Wyman Duggan

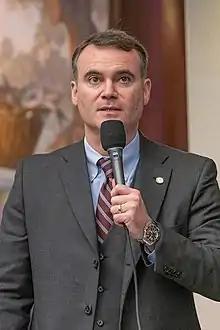
Duggan in 2020

Wyman Duggan is a Republican member of the Florida Legislature representing the state's 12th House district which includes parts of Duval County.